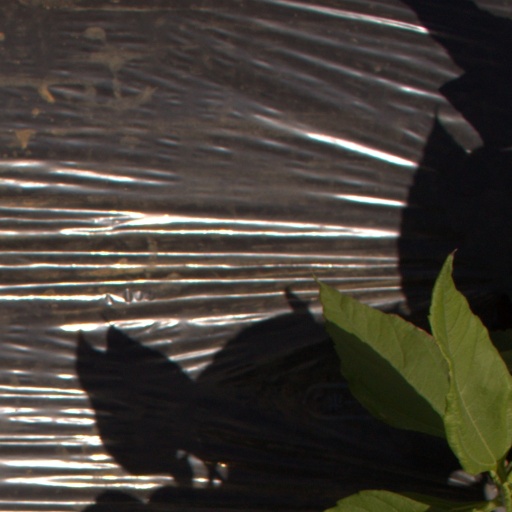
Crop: Jerusalem artichoke